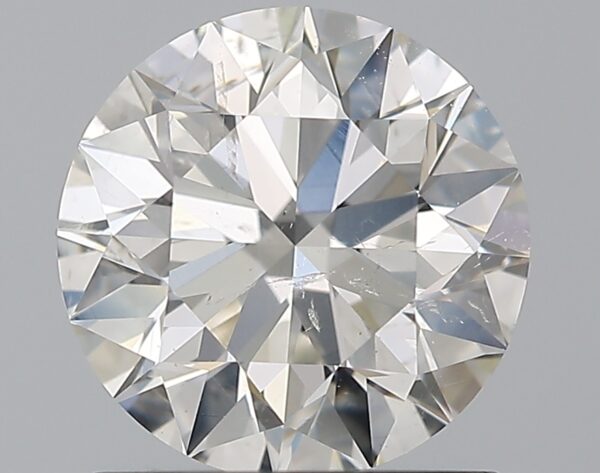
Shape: round
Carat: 1.23
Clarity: SI2
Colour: I
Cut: EX
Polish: VG
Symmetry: EX
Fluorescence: N
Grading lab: GIA
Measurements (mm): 6.79 x 6.82 x 4.27